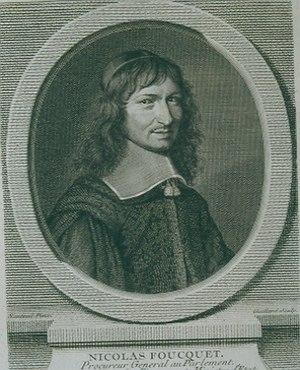
Nicolas Fouquet, marquis de Belle-Île, vicomte de Melun et Vaux, né le 23 février 1615 à Paris, mort le 23 mars 1680 à Pignerol, est un homme d'État français de haut rang, surintendant des finances à l'époque de Mazarin, procureur général au parlement de Paris.
Jules Raymond Mazarin, né à Pescina, dans les Abruzzes, royaume de Naples, le 14 juillet 1602 et mort à Vincennes le 9 mars 1661, mieux connu sous le nom de cardinal Mazarin, fut un diplomate et homme politique, d'abord au service de la Papauté, puis des rois de France Louis XIII et Louis XIV. Il succéda à Richelieu en tant que principal ministre d'État de 1643 à 1661.